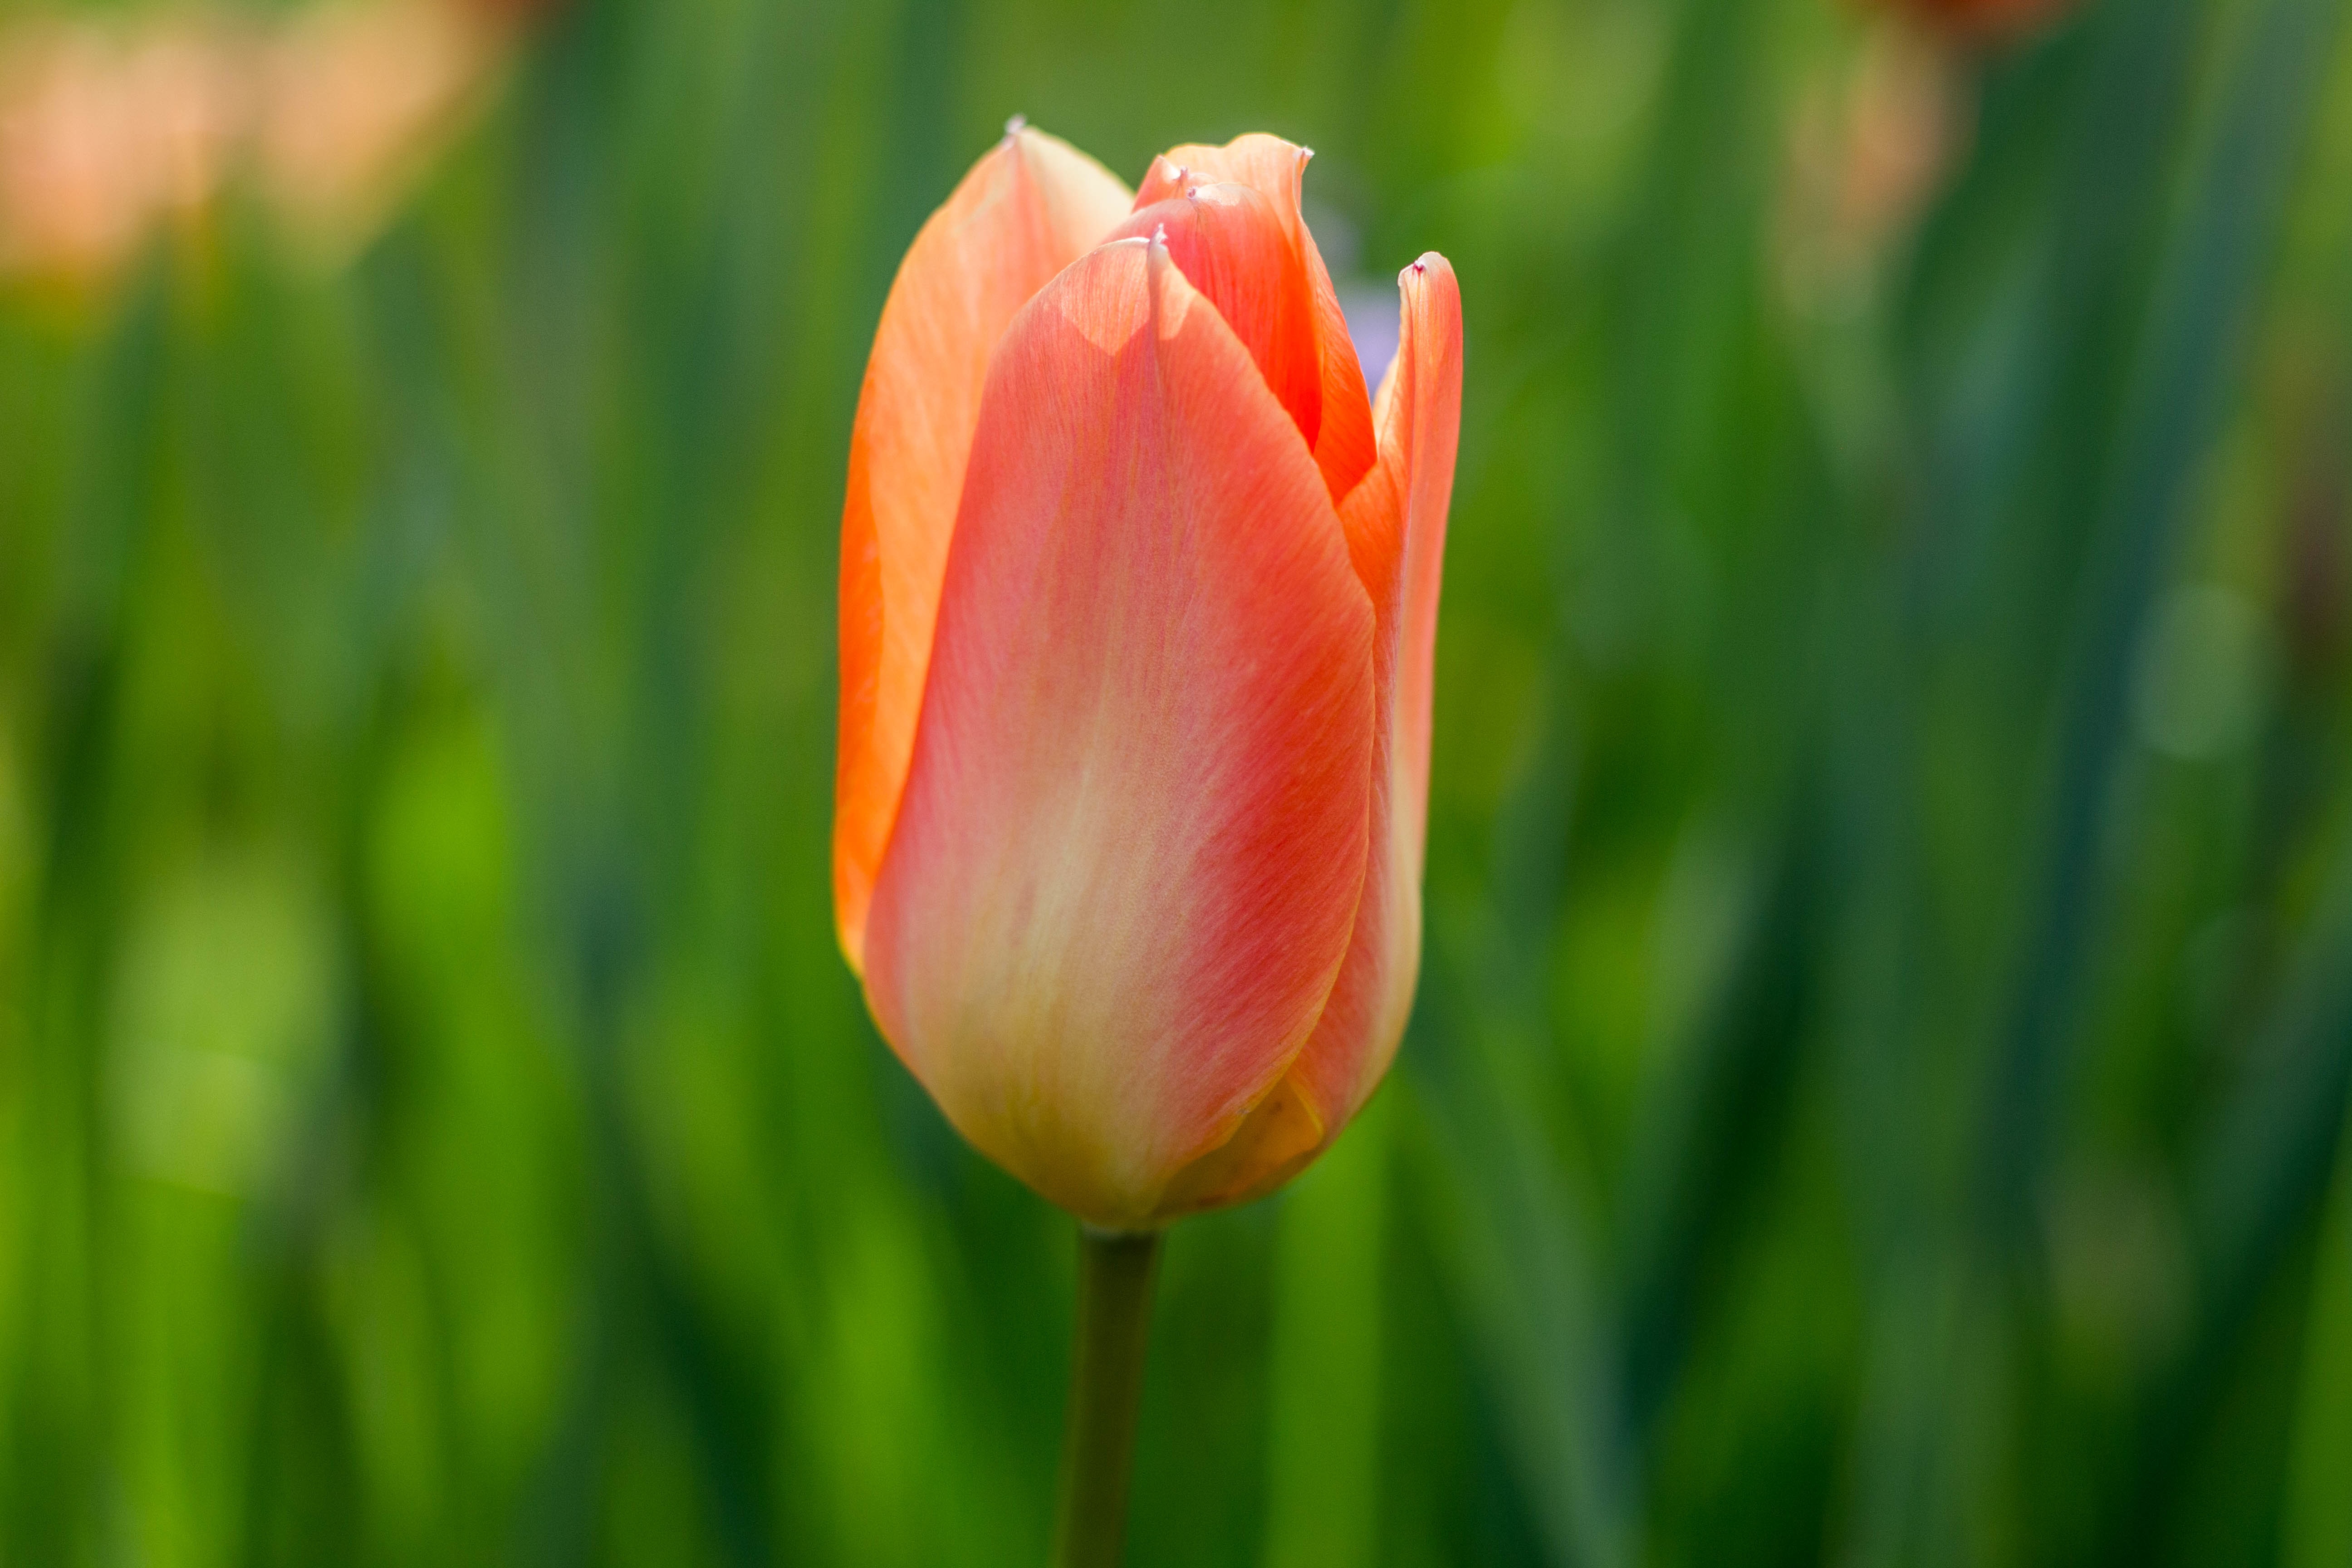
plant, flower, petal, tulip, flora, macro photography, flowering plant, lily family, plant stem, land plant